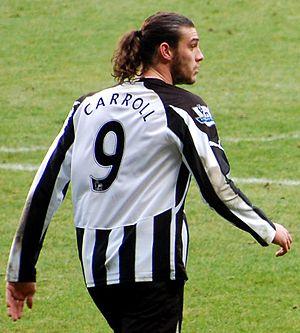
Andrew « Andy » Thomas Carroll, né le 6 janvier 1989 à Newcastle, est un footballeur international anglais qui évolue au poste d'attaquant à Newcastle United.